DTM (nightclub)

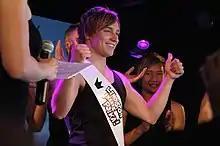
Man wearing a black T-shirt and white sash smiling and giving a thumbs-up

Owned by Äkä Oy, DTM was once the largest gay club in Northern Europe. It relocated several times, though until 2020 it was always in the vicinity of Helsinki's downtown area.